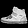
Label: Ankle boot